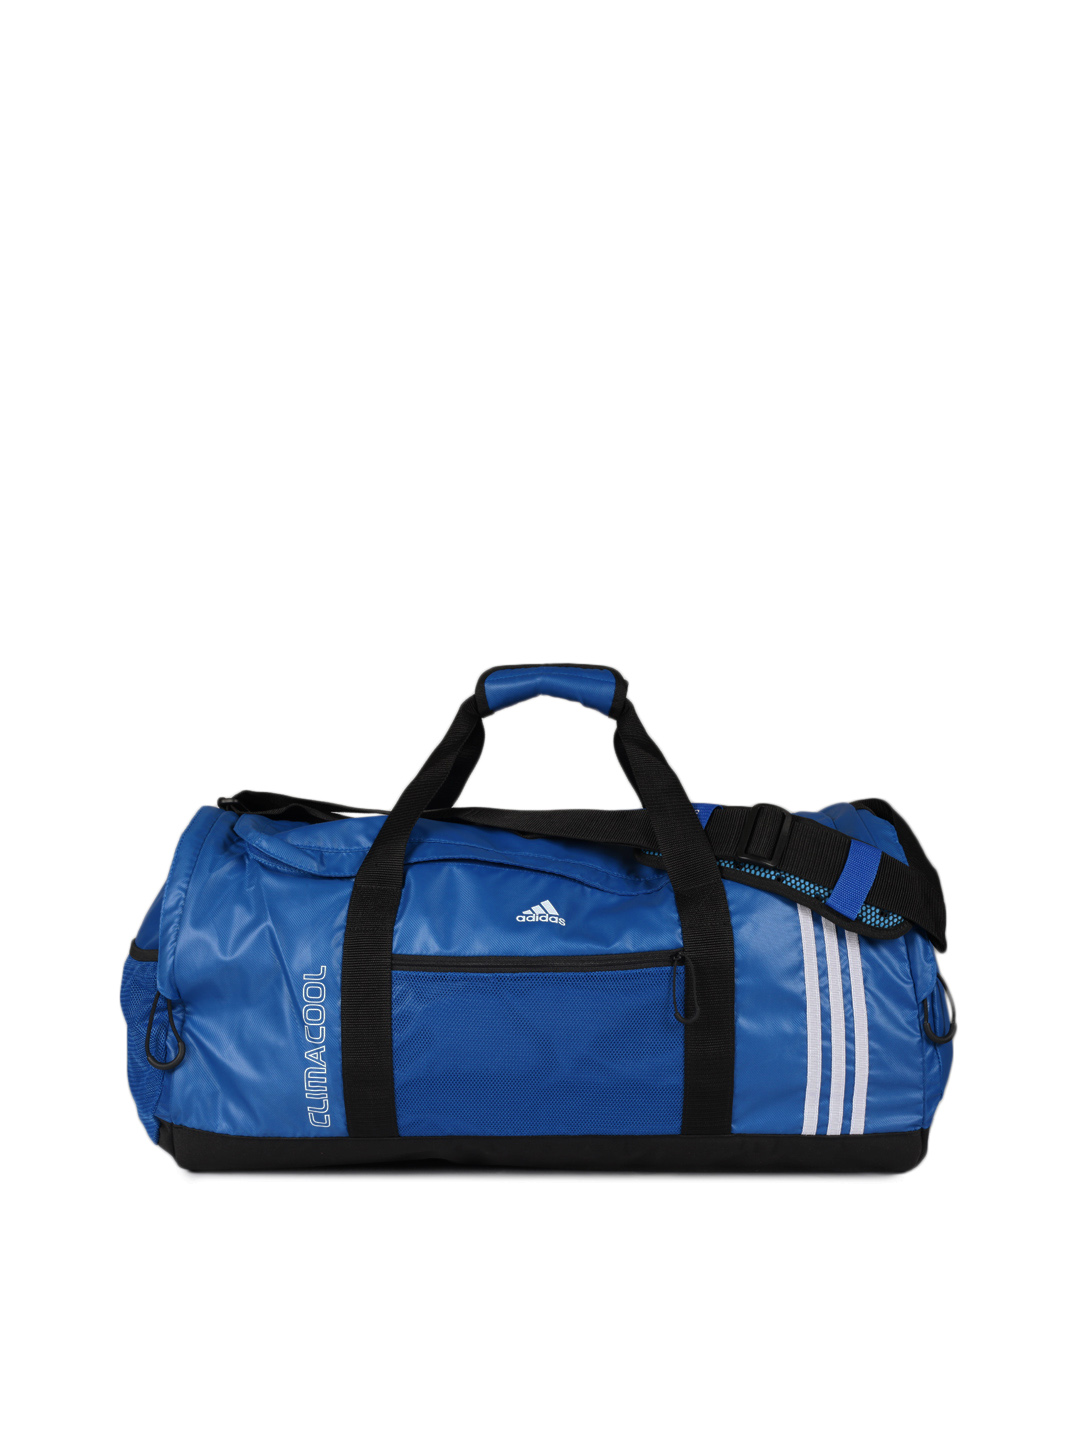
ADIDAS Unisex Blue Duffle Bag
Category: Accessories / Bags / Duffel Bag
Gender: Unisex
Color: Blue
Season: Spring 2012
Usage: Casual